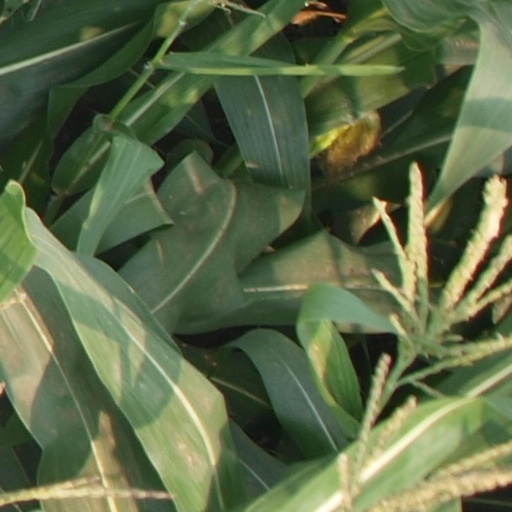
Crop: maize; corn